Economy of the Nguyễn dynasty until 1884

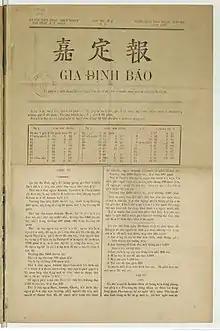
Gia Định Báo (1865)-the first Vietnamese magazine and newspaper, issued in French Cochinchina.

The economy of the nineteenth-century period of the Nguyễn dynasty was primarily agricultural. Ninety-five percent of the national economy depended on agriculture. Fragile Mining and handicraft were the only industry sectors in the country before the 1870s. International trade and business were heavily restricted by the Confucian-minded bureaucratic state. Contact with the outside world and modernisation efforts were kept constraining.